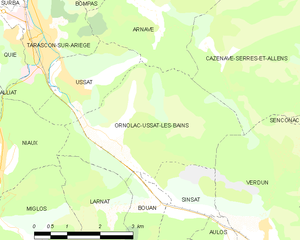
Carte des communes françaises: Ornolac-Ussat-les-Bains